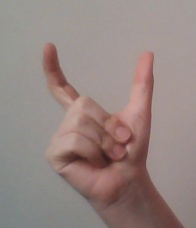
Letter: nun